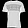
Label: T - shirt / top